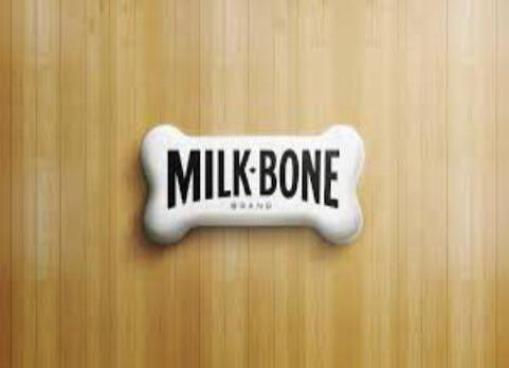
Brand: milk-bone
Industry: Food